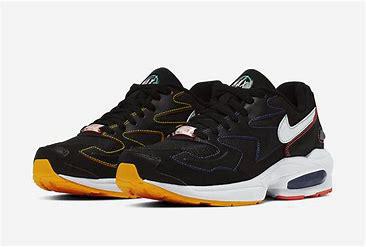
Brand: Nike
Model: Air MAX2 Light